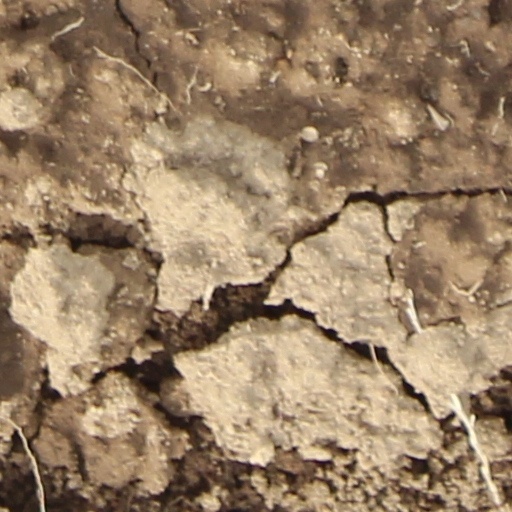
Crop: wheat